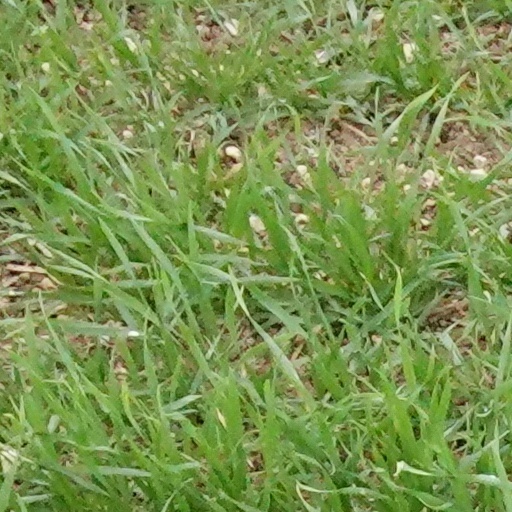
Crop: wheat